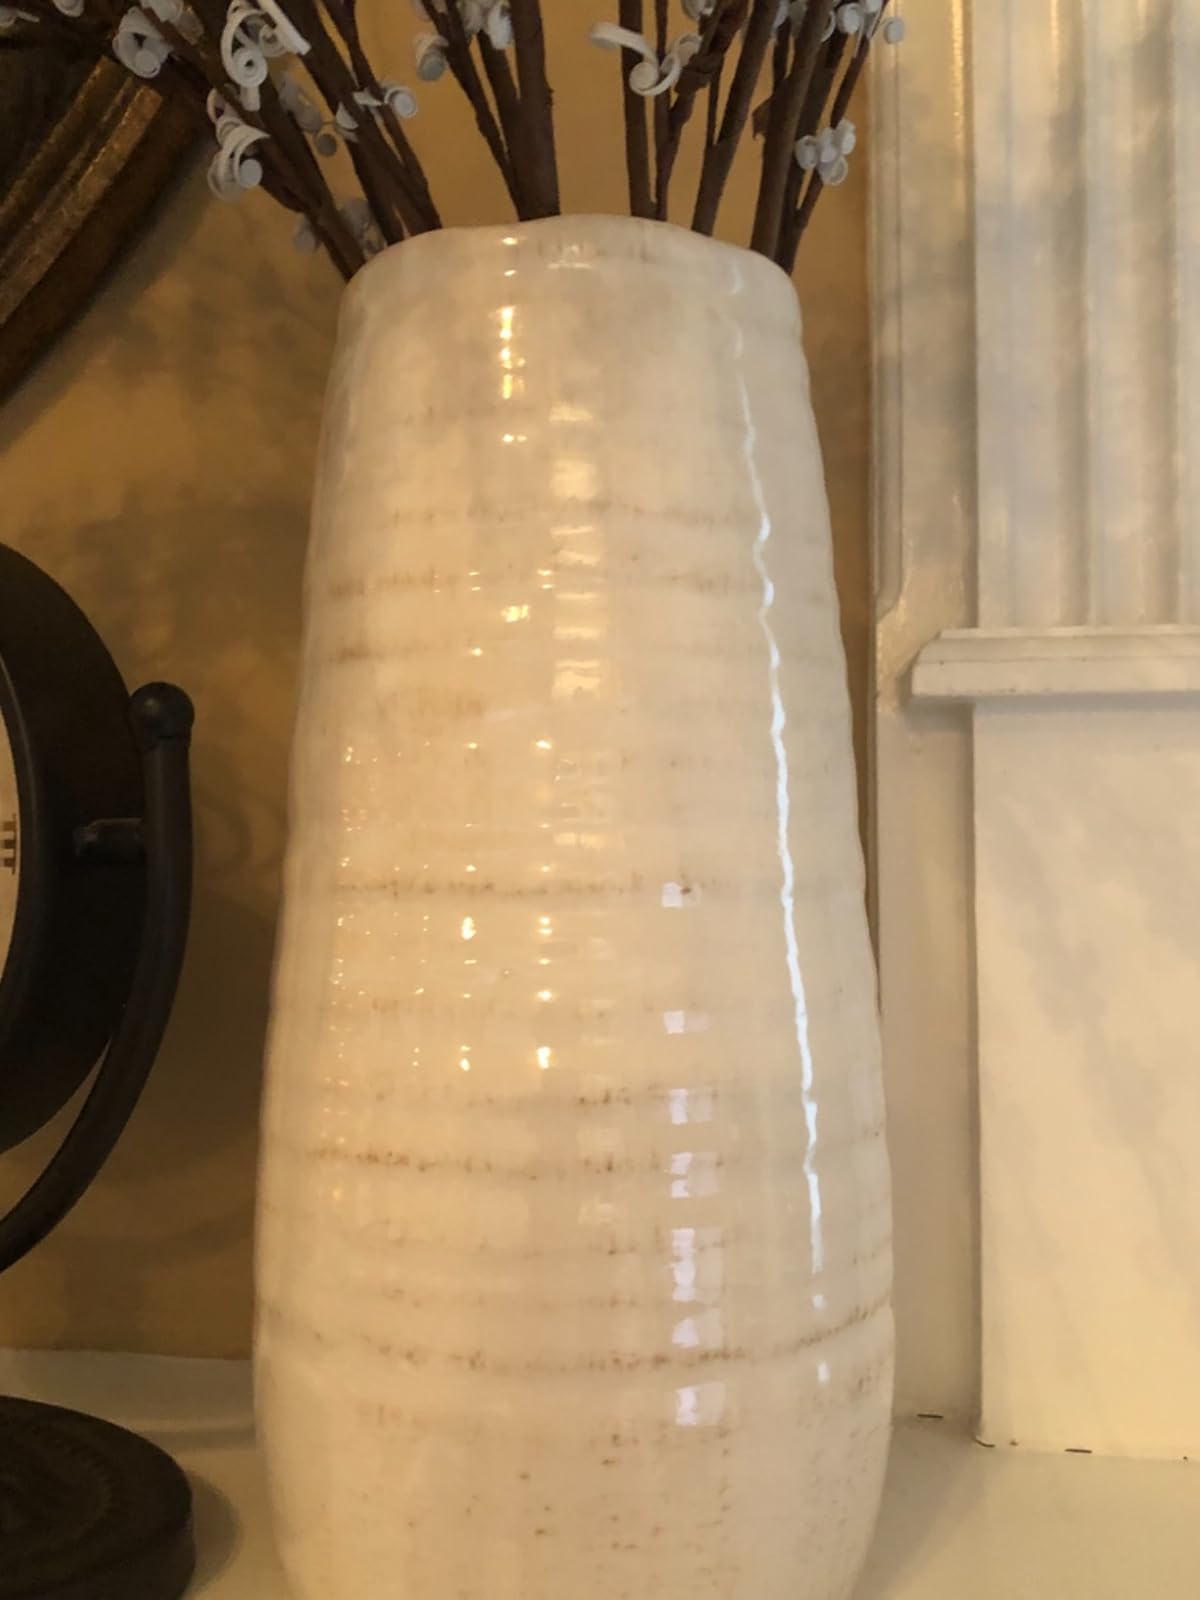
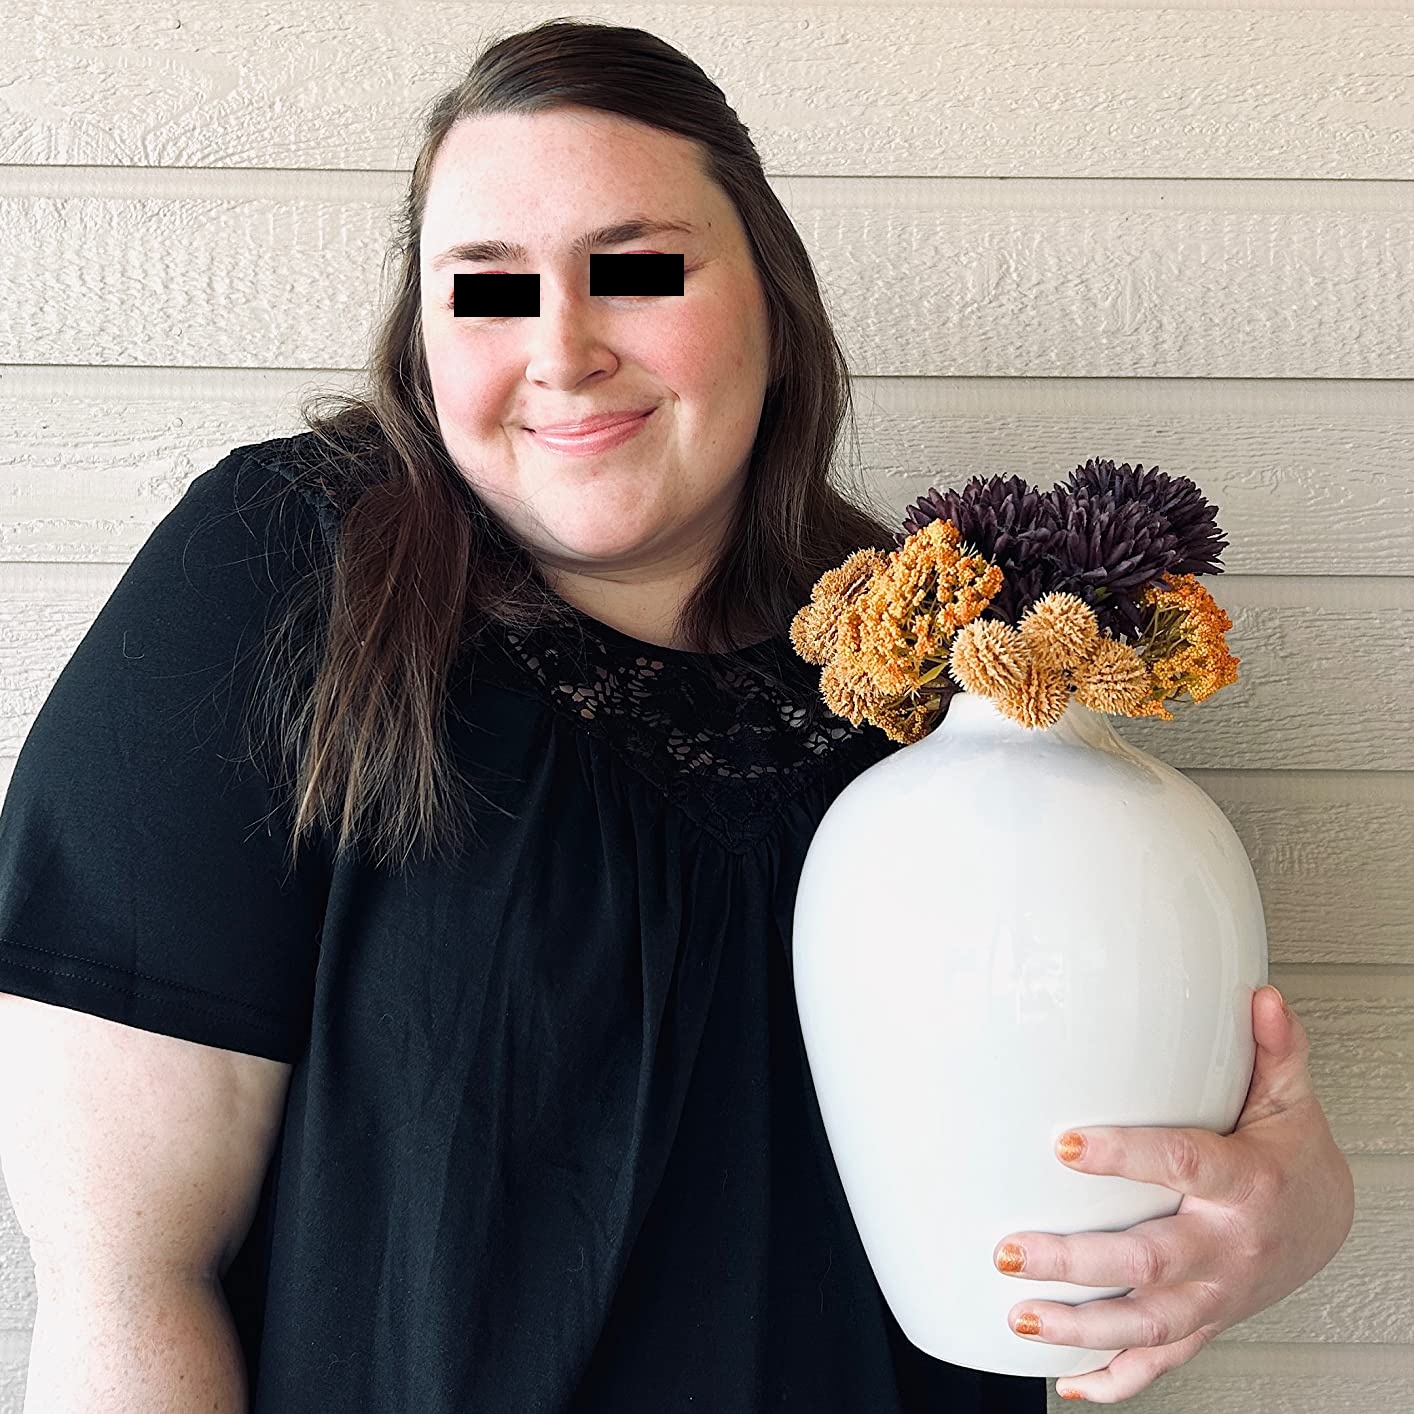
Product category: vase
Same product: no